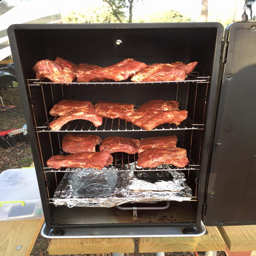
racks of ribs on the smoker .